Erfurt

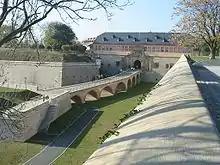
Petersberg Citadel.

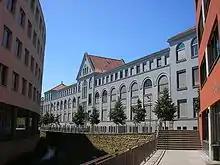
Former factory building, now reused for services.

From 1066 until 1873 the old town of Erfurt was encircled by a fortified wall. About 1168 this was extended to run around the western side of Petersberg hill, enclosing it within the city boundaries.